Duško Marković

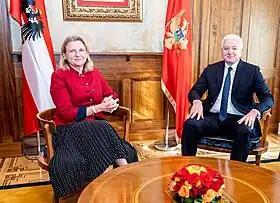
Marković and Austrian Foreign Minister Karin Kneissl in Podgorica, on 5 October 2018

On 9 November 2016, Marković was nominated as prime minister by the president of Montenegro Filip Vujanović, and on 28 November he was confirmed by 41 out of 81 members of the parliament (with the opposition boycotting the assembly), with the support of the Albanian, Croat and Bosniak minority parties.